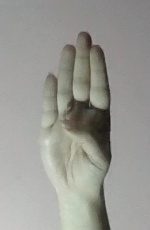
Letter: kaaf